Mr. America (contest)

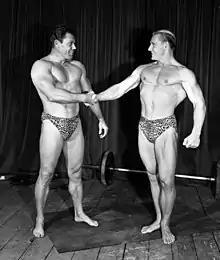
Bert Goodrich (1939 winner, left) with Alan Stephan (1946 winner)

The Mr. America contest is a bodybuilding competition started by the Amateur Athletic Union (AAU). It was first held on July 4, 1939, and the winner was named "America's Best Built Man". In 1940 this was changed to what is now known as the Mr. America contest. In the mid-1940s, Joe and Ben Weider started the IFBB as an alternative to the AAU. They held their opposing contest, the IFBB Mr. America, in 1949 and then from 1959 through 1977. Rights to the Mr. America name have been sold several times after AAU discontinued holding the contests in 1999.